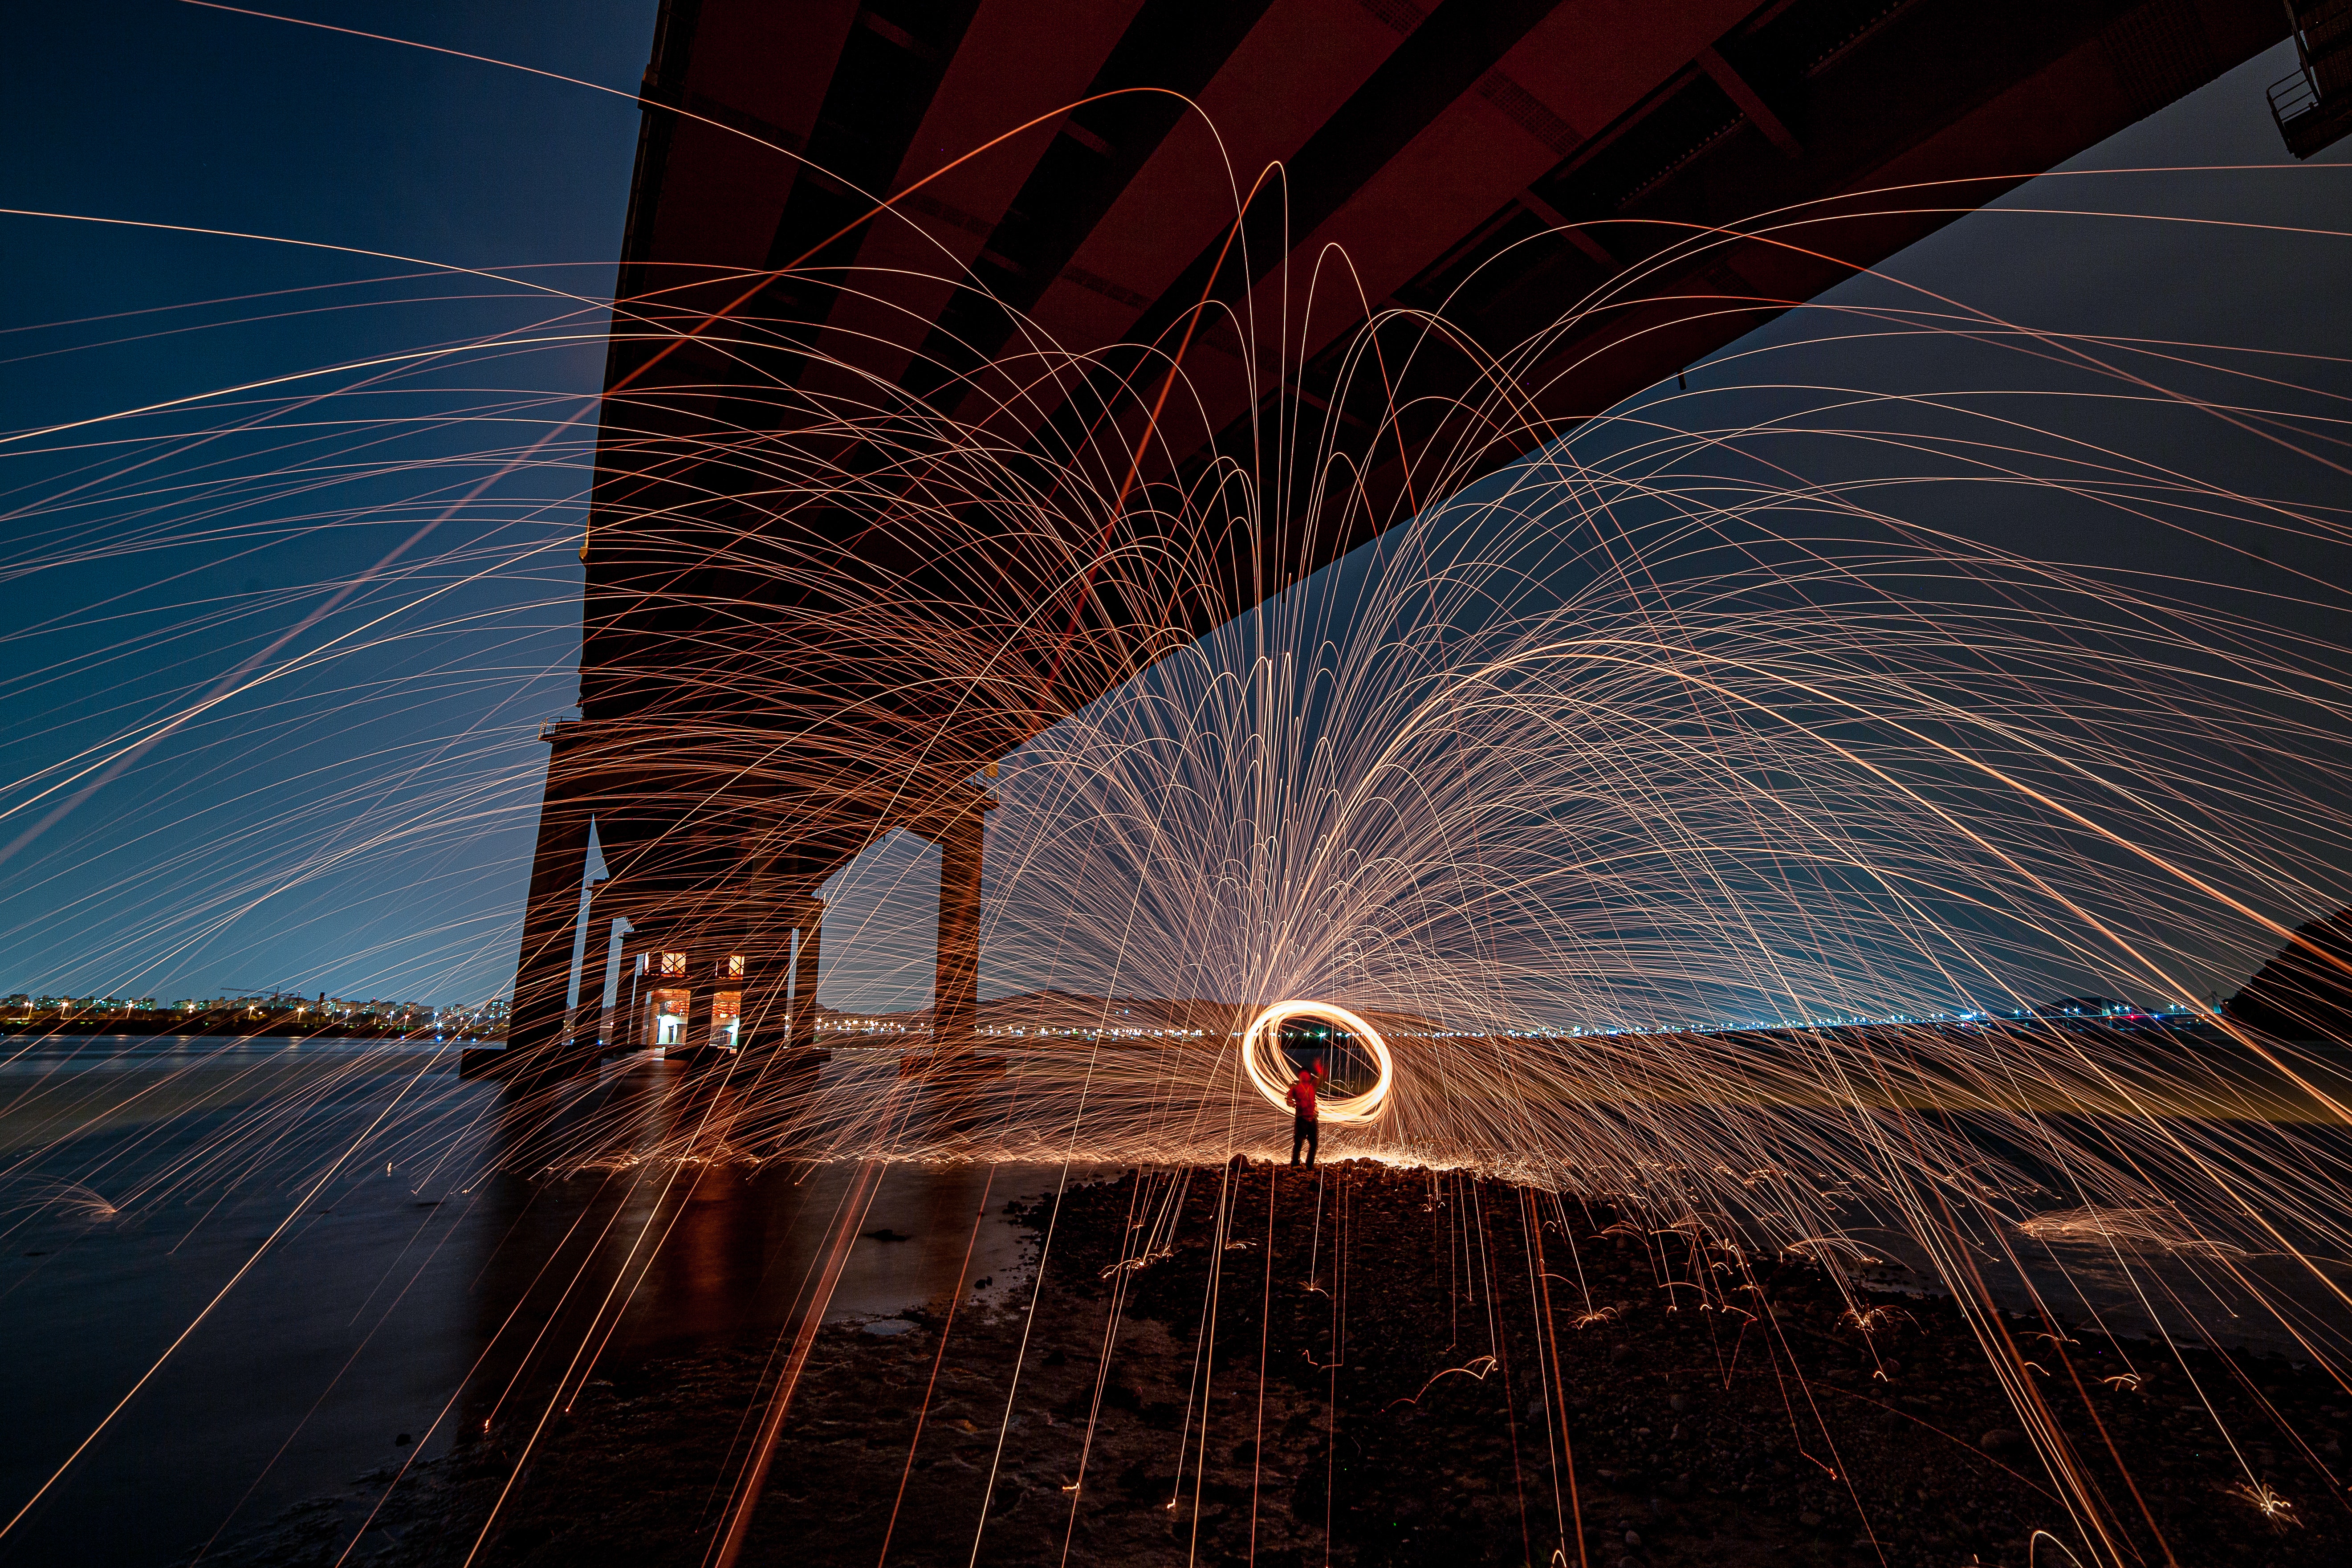
art, sky, light, water, infrastructure, lighting, street light, electricity, line, tree, city, technology, electric blue, space, darkness, wire, midnight, road, event, landscape, electrical supply, horizon, public utility, track, symmetry, metal, evening, reflection, nonbuilding structure, night, bridge, road surface, diwali, light fixture, steel, asphalt, cable, highway, magenta, holiday